Friend of the Sea

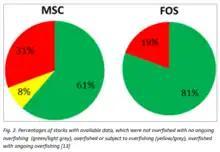

According to the “State of Sustainability Initiatives Review: Standards and the Blue Economy” published in 2016 by the International Institute for Sustainable Development (IISD), “FOS production has grown at a rate of 91% per annum between 2008 and 2015, reaching 9.3 million metric tons of FOS-certified wild catch seafood in 2015 (5.7% of global, 10.1% of total wild catch) making it the single largest source of certified catch on the global market.”